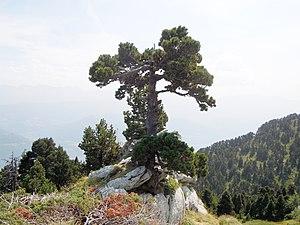
Pin à Crochets au Col de l'Alpe - Sainte-Marie-du-Mont en Isère
Le massif de la Chartreuse est un massif montagneux des Préalpes, à la limite des départements français de l'Isère et dans une moindre mesure de la Savoie. Il culmine à 2 082 mètres d'altitude à Chamechaude. Il est constitué essentiellement de calcaires disposés en successions d'anticlinaux et de synclinaux formant de longues lignes de crêtes orientées du nord au sud. Les dépressions, au fond desquelles coulent le Guiers et ses affluents, sont séparées par des cols. Le massif, soumis à un climat océanique montagnard, connaît des précipitations relativement importantes mais l'eau est absente de la surface ; elle s'écoule rapidement dans les réseaux karstiques creusés dans le calcaire.